(153814) 2001 WN5

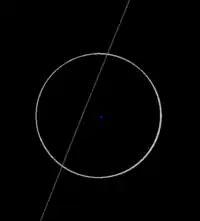
Nominal orbit of (green line) passing the Earth–Moon system in June 2028

It was discovered by the Lowell Observatory Near-Earth-Object Search at Anderson Mesa Station on 20 November 2001, The potentially hazardous asteroid was removed from the Sentry Risk Table on 30 January 2002.